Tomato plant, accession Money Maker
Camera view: tilt-top (135 deg); turntable rotation: 240 degrees
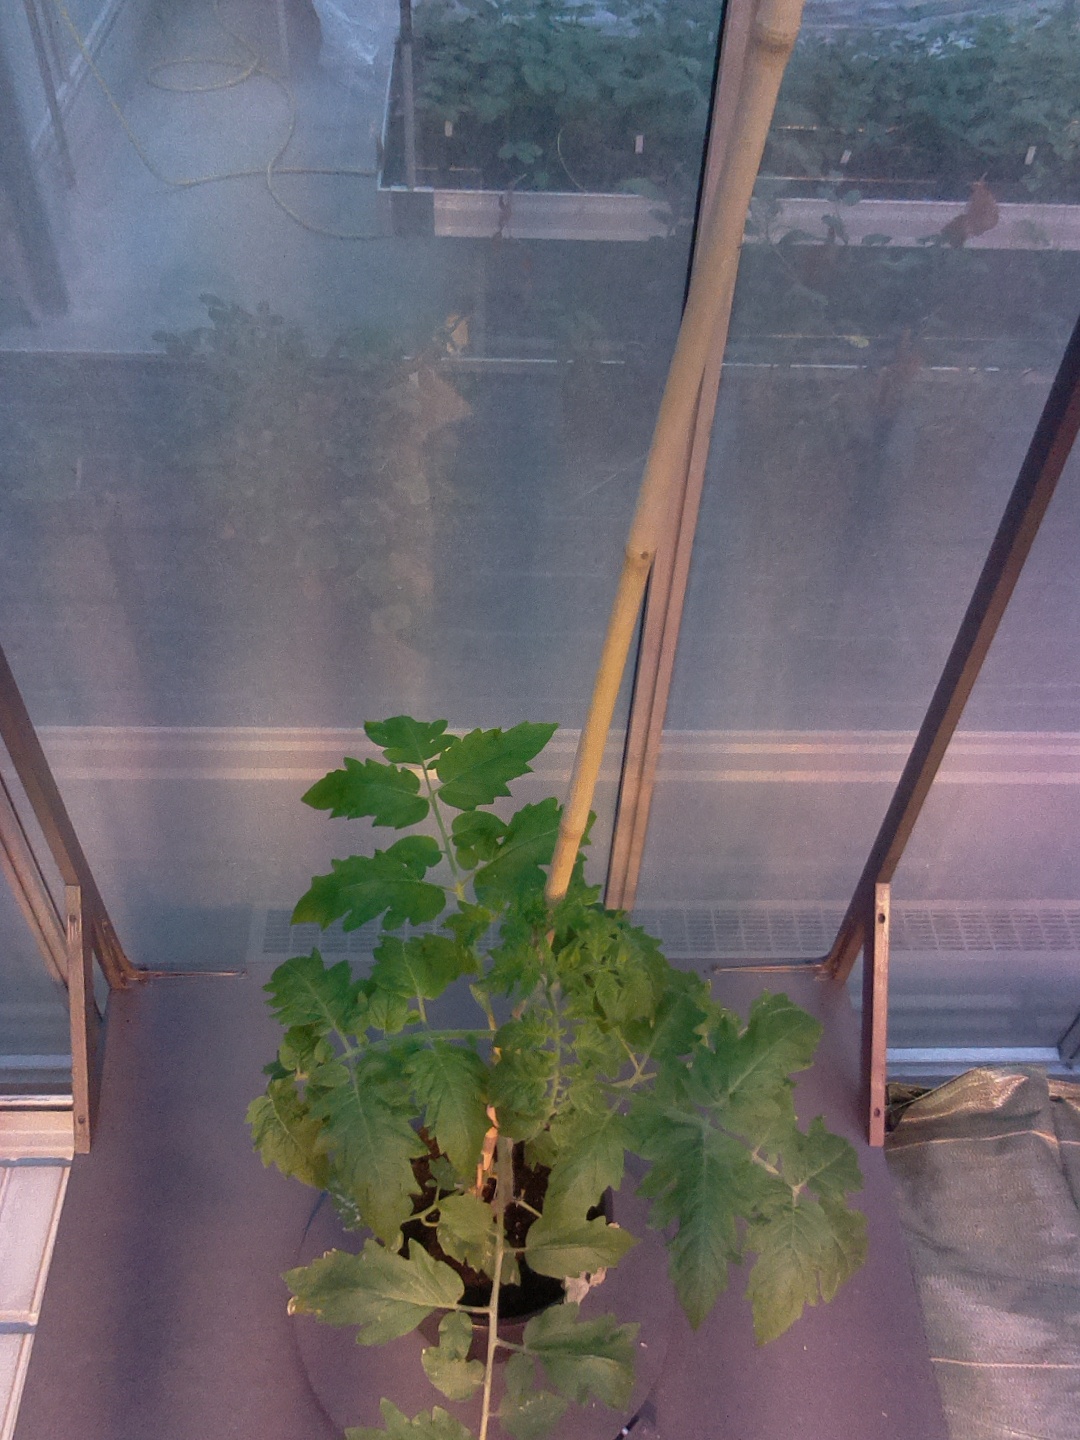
BBCH growth stage 54: 4 inflorescences visible